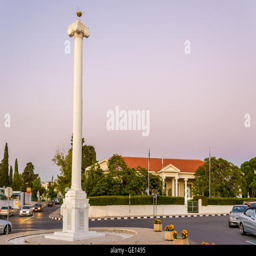
the 28th of october column